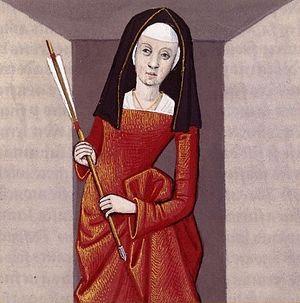
Iole, fille du roi d'Œchalie Eurytos, tient une flèche entre ses doigts. Miniature extraite du De mulieribus claris de Boccace.
Dans la mythologie grecque, Iole, fille d'Eurytos, roi d'Œchalie, et sœur de Déionée et d'Iphitos, pressée par Héraclès qui ravageait les États de son père, se précipita du haut des remparts ; mais le vent, enflant sa robe, la soutint dans l'air et elle redescendit sans se blesser. Selon d'autres versions, Eurytos refusa sa fille au héros, ce qui fut cause de sa perte et de celle de son fils Iphitos.